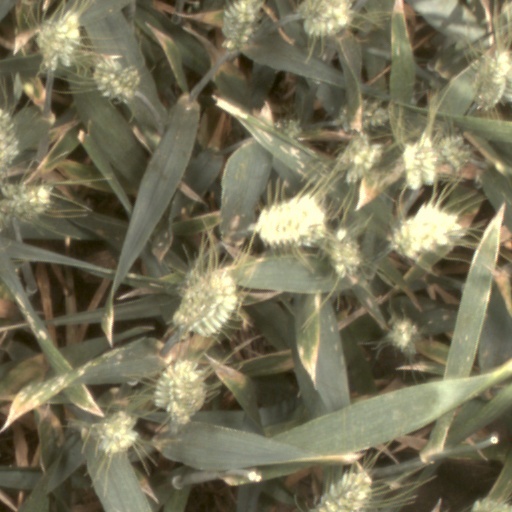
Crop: wheat